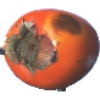
Label: kaki